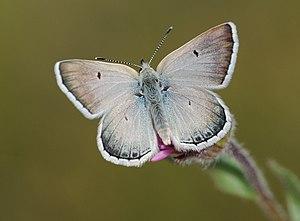
Agriades est un genre de lépidoptères de la famille des Lycaenidae et de la sous-famille des Polyommatinae.